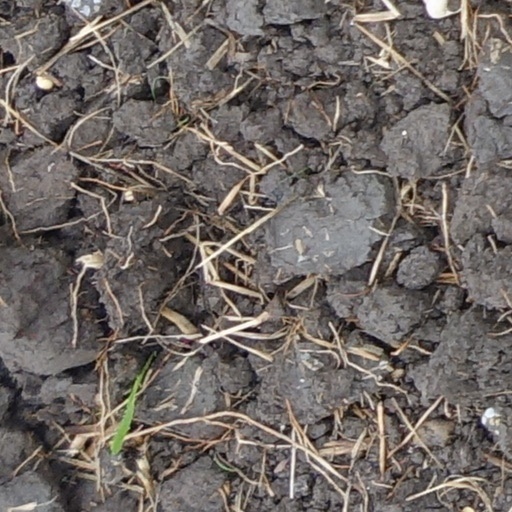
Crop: wheat